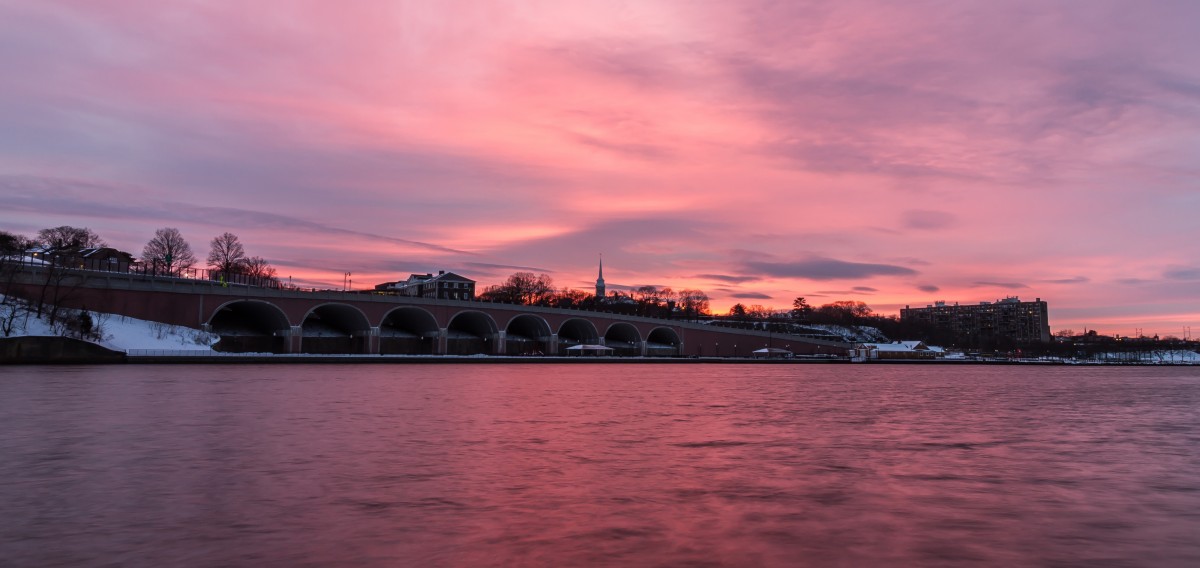
Tags: horizon, cloud, sky, sunrise, sunset, bridge, morning, dawn, river, cityscape, dusk, evening, reflection, bay